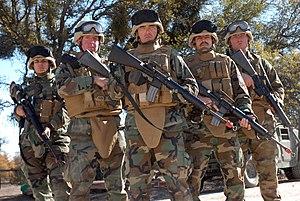
Une armure est un équipement corporel défensif, utilisé pour protéger le corps d'un combattant dans sa plus grande partie des coups de l'ennemi et autres dégâts.